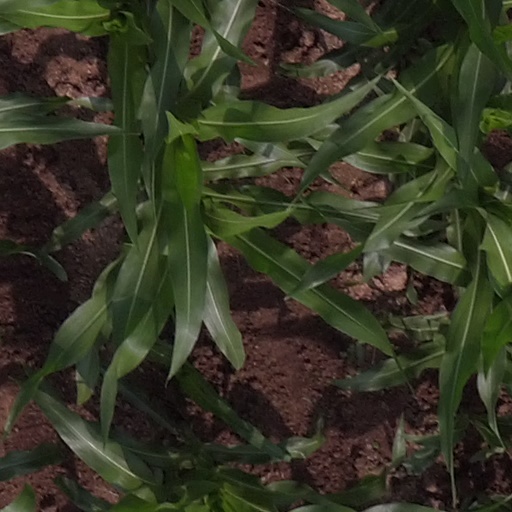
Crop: maize; corn